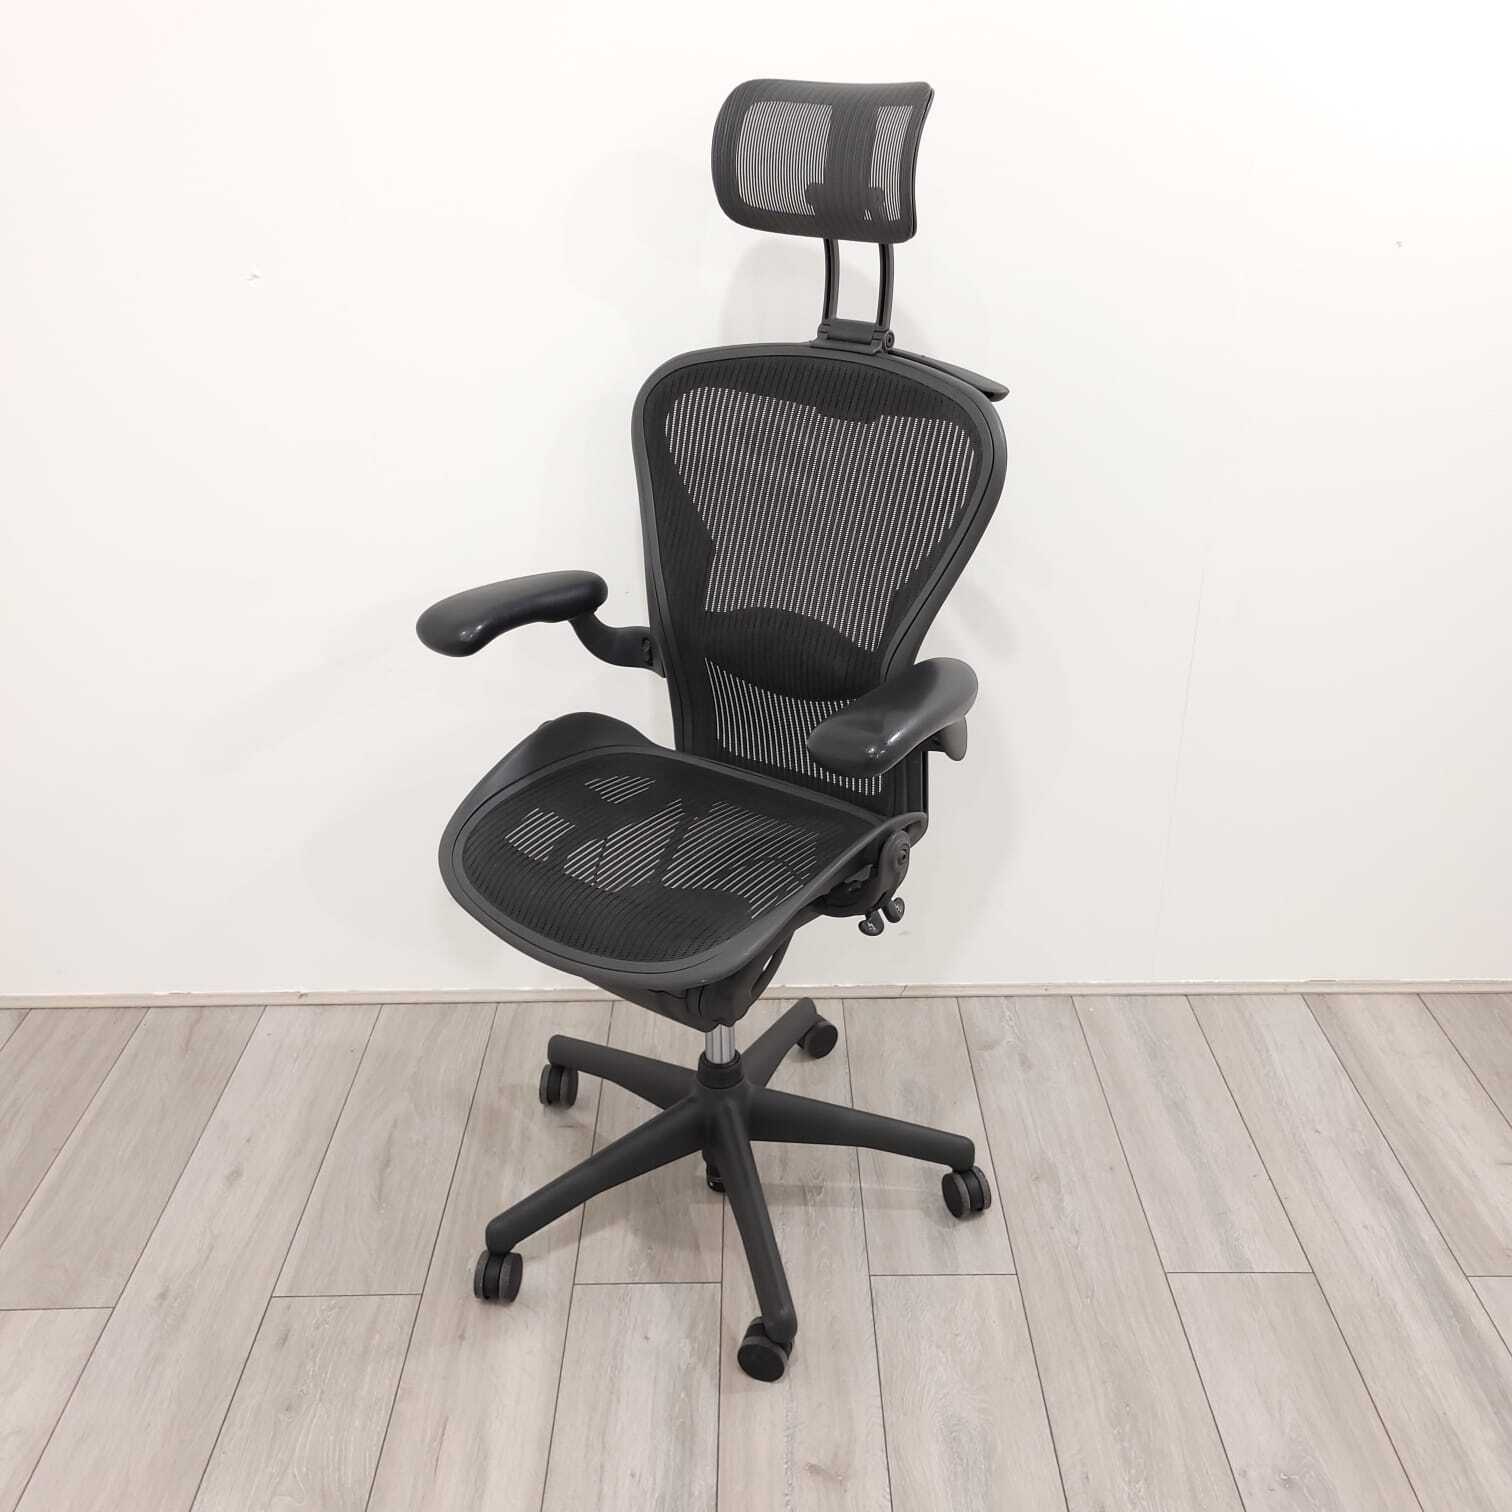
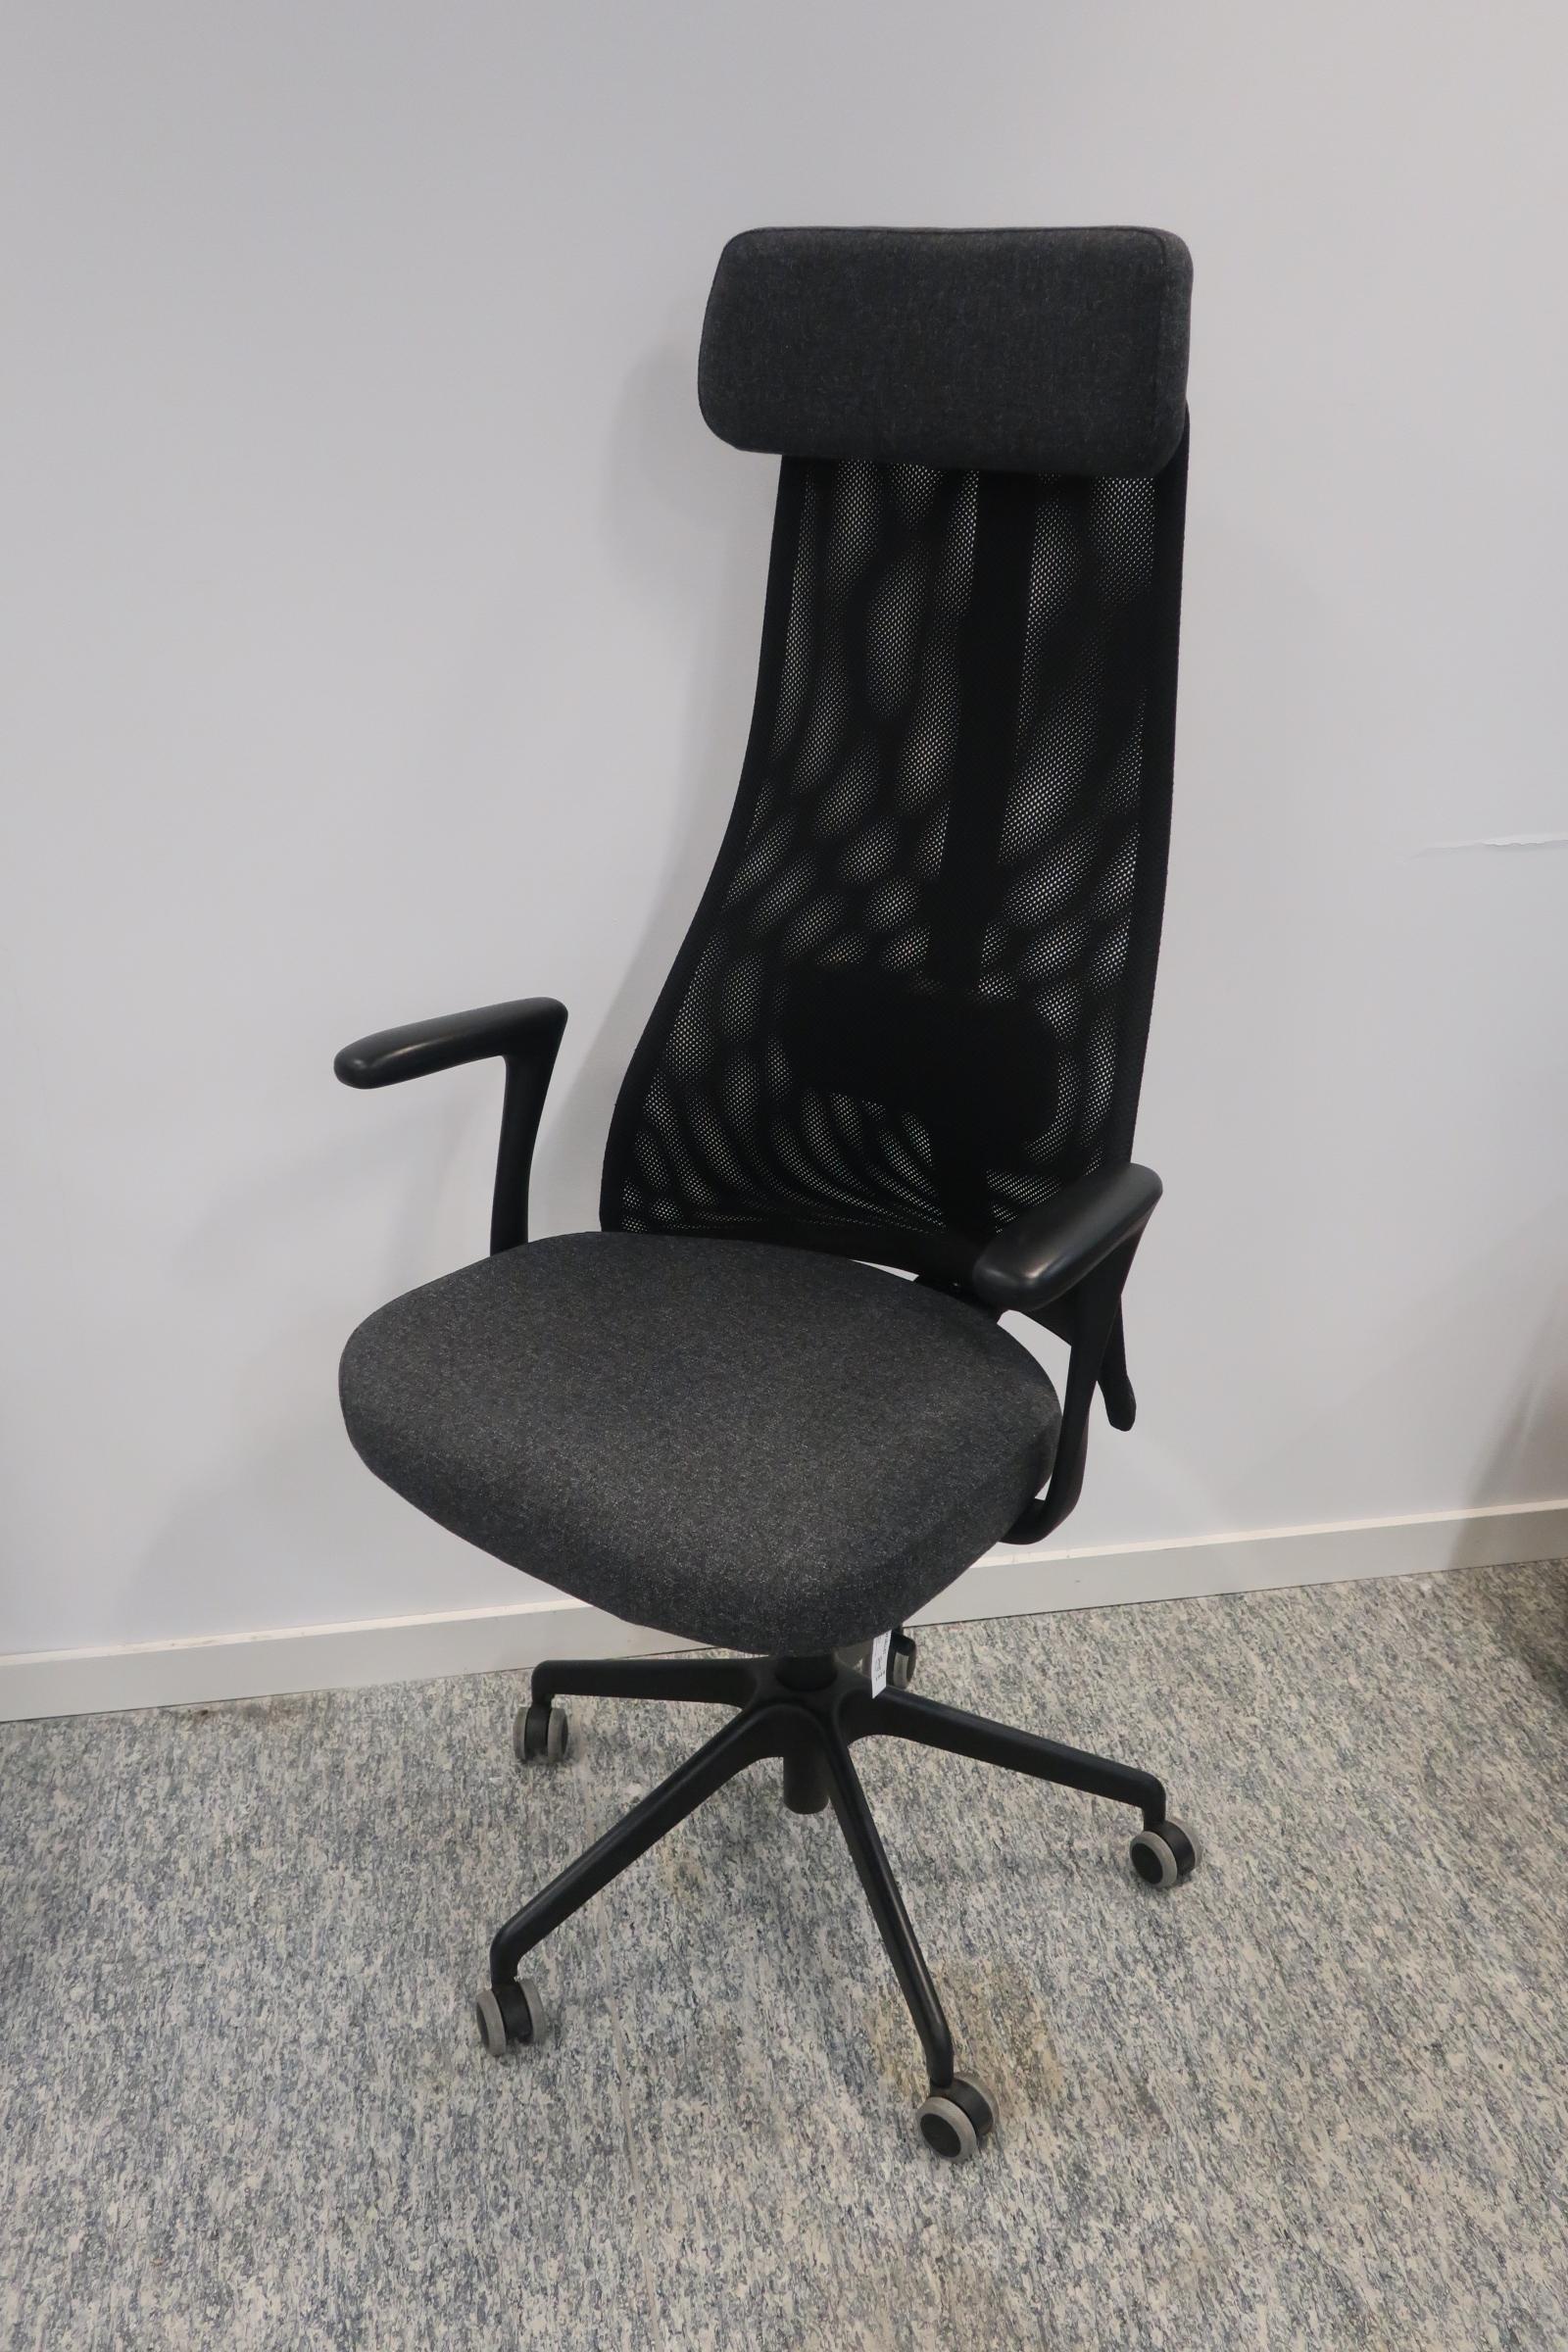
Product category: items_chair
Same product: no